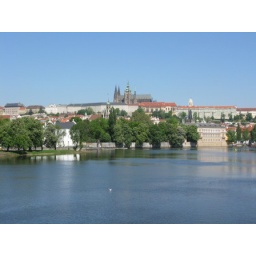
Prague castle over river